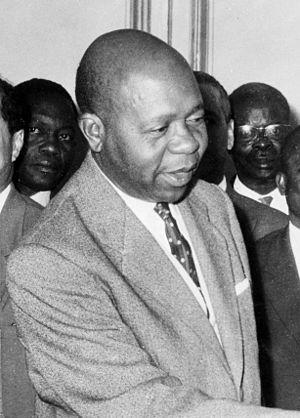
Le Ministre des Affaires étrangères du Gabon est un membre du gouvernement gabonais et dirige le ministère des Affaires étrangères.
Léon Mba est un homme d'État gabonais, premier président de la République gabonaise de 1961 à 1967.
Le coup d'État de 1964 au Gabon se déroule entre le 17 et le 20 février 1964 à l'initiative de militaires gabonais qui se dressent contre le président Léon Mba. Avant ce coup d'État, le Gabon était considéré comme l'un des pays africains les plus stables du point de vue politique. Le coup d'État est consécutif à la dissolution de l'Assemblée nationale par Léon Mba, le 21 janvier 1964. Dans la nuit du 17 au 18 février 1964, aux environs de cinq heures du matin, cent cinquante militaires gabonais, dirigés par les lieutenants Jacques Mombo et Valère Essone, arrêtent, sans tirer un coup de feu, le président, le président de l’Assemblée nationale, Louis Bigmann, et plusieurs ministres. Sur les ondes de Radio Libreville, les militaires demandent à la population de rester calme et assurent que la politique étrangère pro-française sera poursuivie. Un gouvernement provisoire est constitué et le député Jean-Hilaire Aubame, principal opposant à Léon Mba, est déclaré président. Dans le même temps, le président destitué est envoyé à Lambaréné, à 250 kilomètres de la capitale, Libreville.
L'élection présidentielle gabonaise de 1961 a lieu au Gabon le 12 février 1961 en même temps que des législatives. Il s'agit de la première présidentielle depuis l'indépendance du pays le 17 août de l'année précédente. Le scrutin n'est pas de nature multipartite. Le premier ministre en exercice et chef d'état par intérim Léon Mba se présente sans opposition, et est élu avec 100 % des voix